Florence Griswold Museum

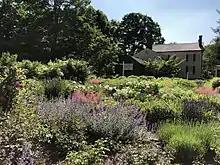
The historic Florence Griswold Museum Gardens in Old Lyme, CT in bloom, June 2020.

The house's dining room, where artists would gather to debate topics of the day, became a showcase for painted wall and door panels created by the artist-boarders. The artists who painted on the house's doors and walls were probably following a tradition imported from hostelries in the French art colonies at Barbizon, Giverny, and Pont-Aven, where many of them had visited and stayed on their own travels abroad. A total of 41 painted panels are in the downstairs rooms.